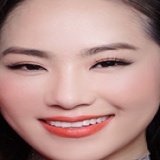
ca sĩ Lương Bích Hữu